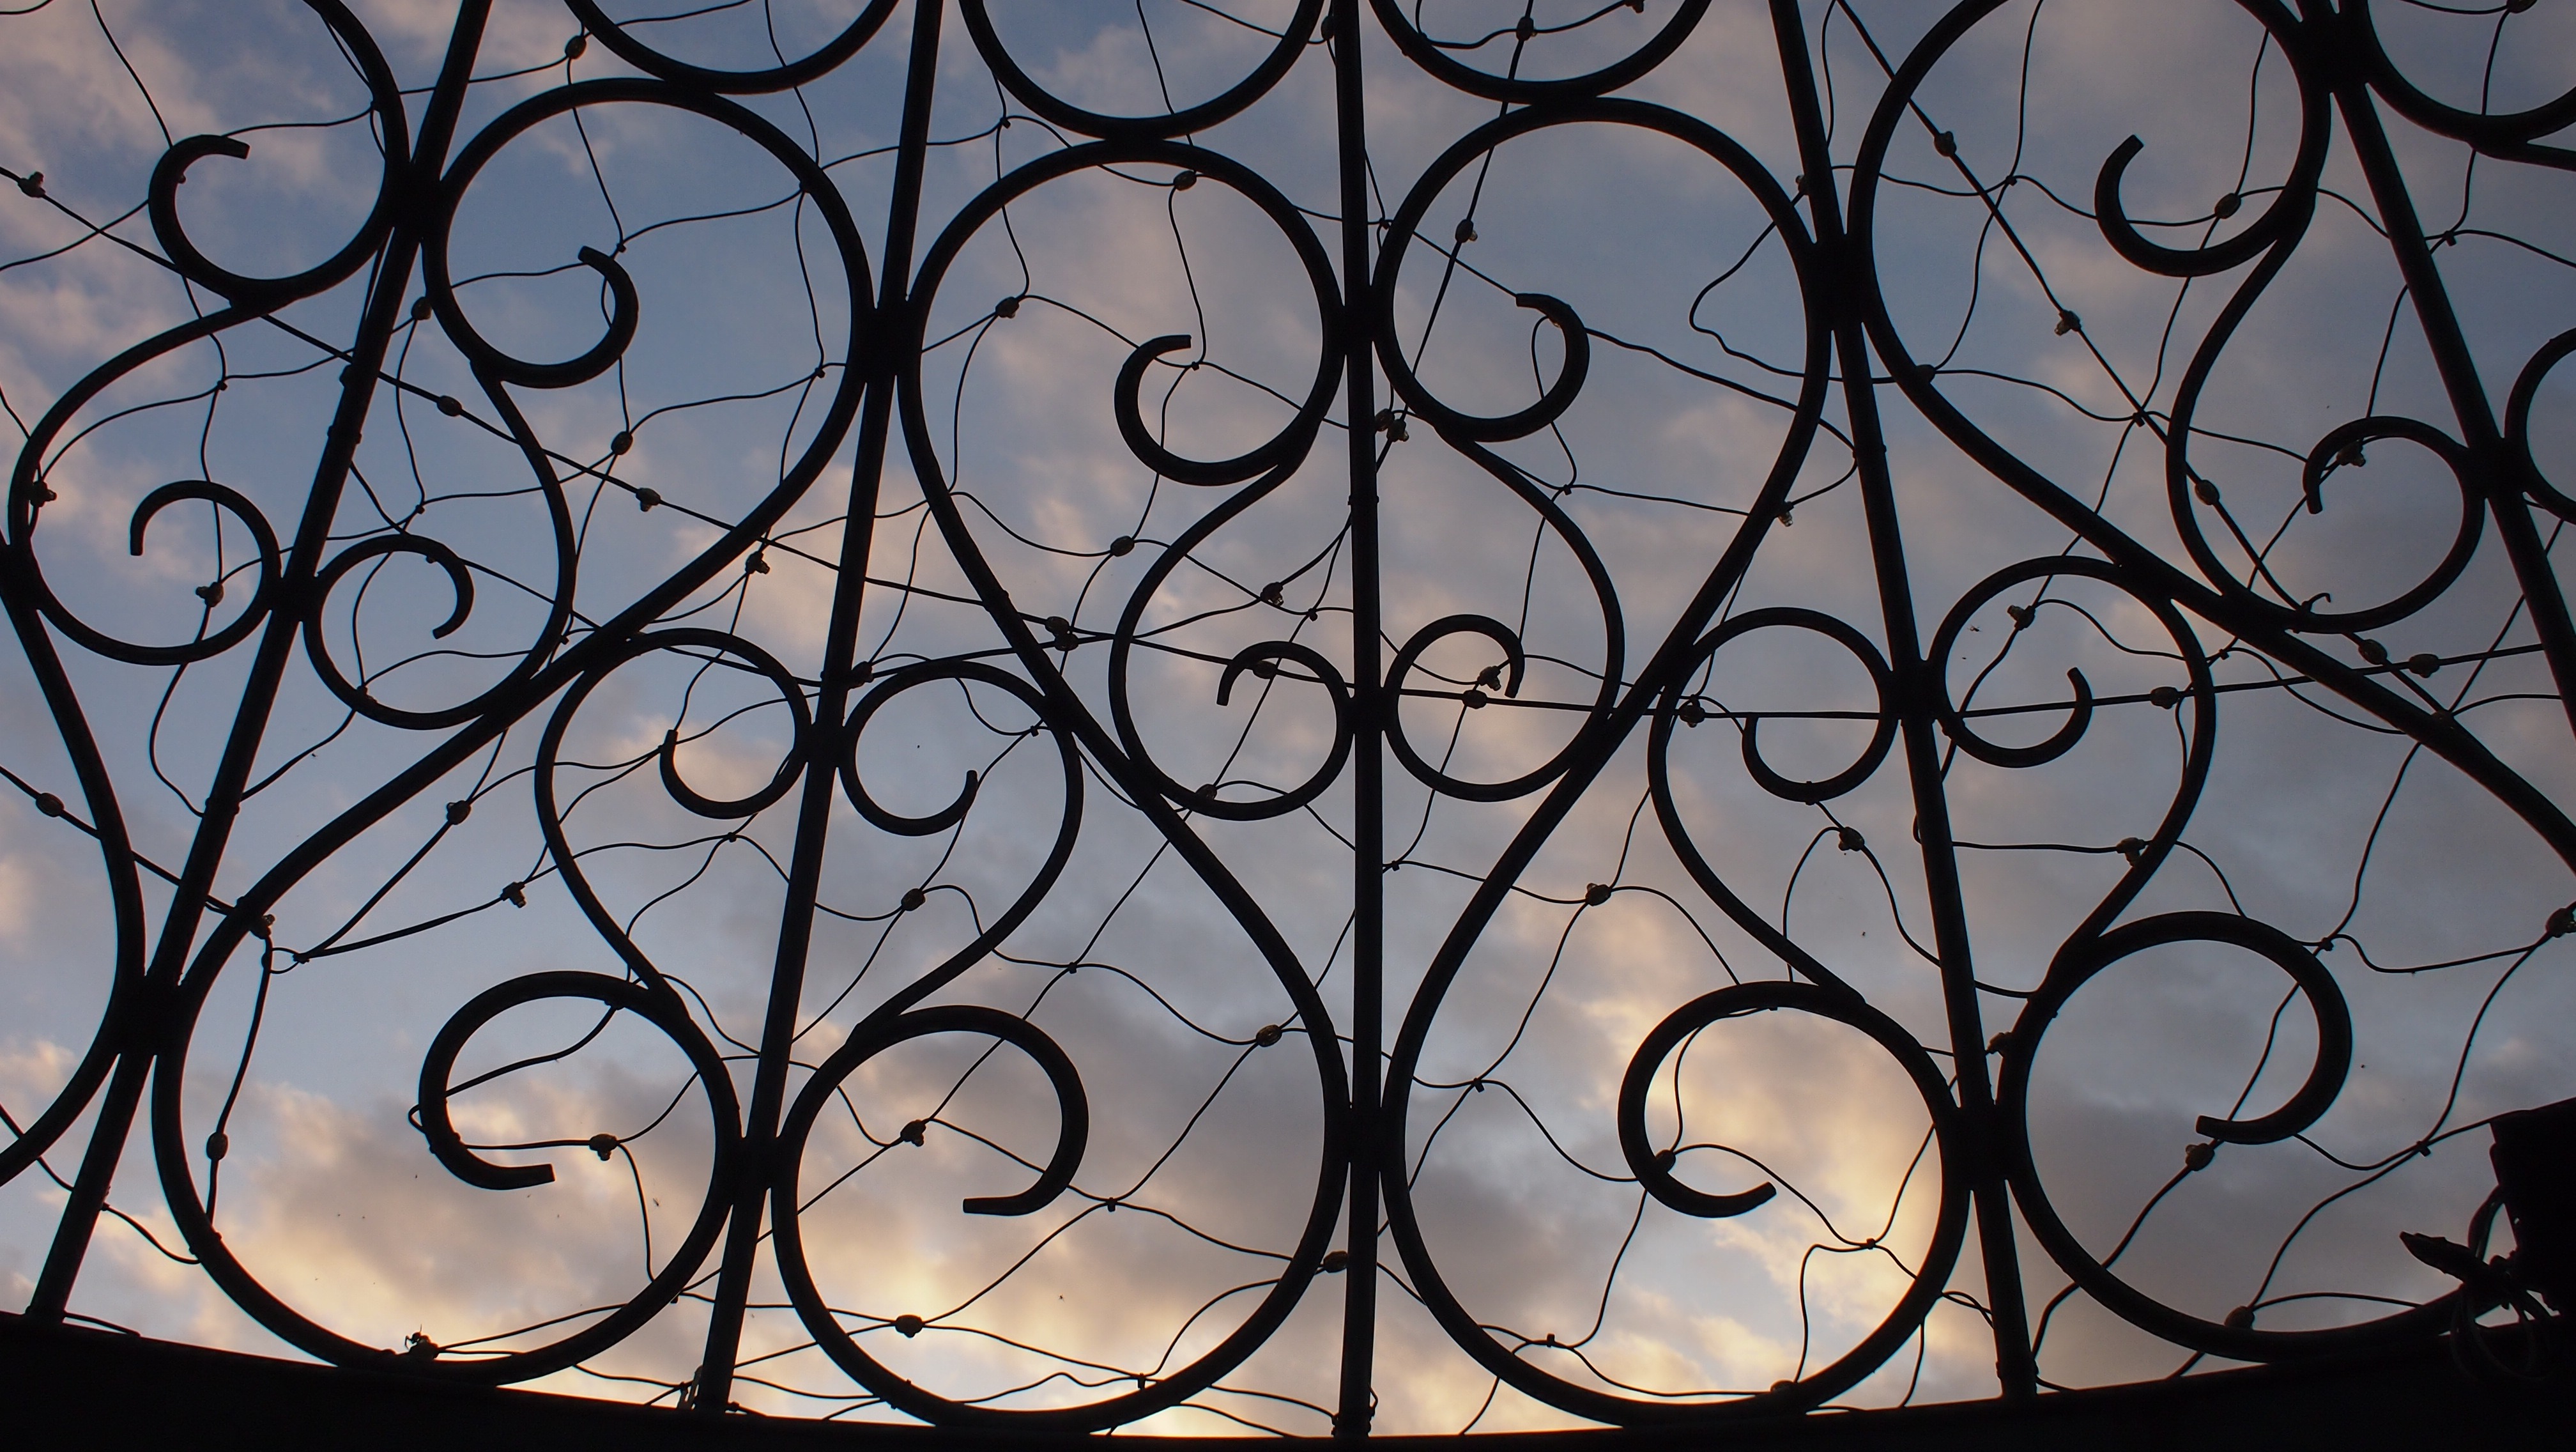
branch, light, architecture, sky, sunset, sunlight, texture, leaf, window, glass, line, curve, reflection, darkness, japan, lighting, circle, font, design, symmetry, beautiful, iron, shape